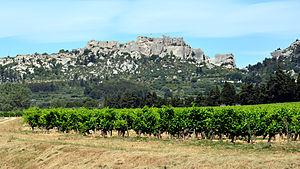
Un les-baux-de-provence est un vin d'AOC produit sur six communes autour des Baux-de-Provence, dans le massif des Alpilles, dans les Bouches-du-Rhône.